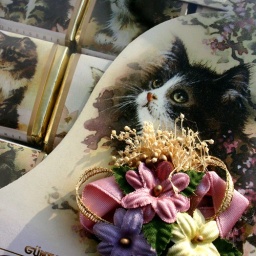
These are the only cute cat pictures you'll ever see in this here photostream.